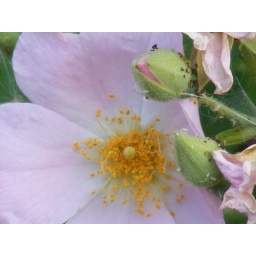
flower in pink